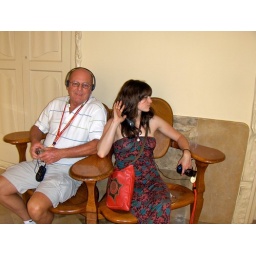
sitting on a chair built by Gaudi